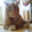
Label: cat